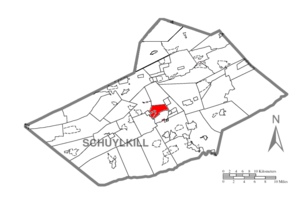
Norwegian Township est un township situé au centre du comté de Schuylkill, en Pennsylvanie, aux États-Unis. En 2010, il comptait une population de 2 310 habitants.